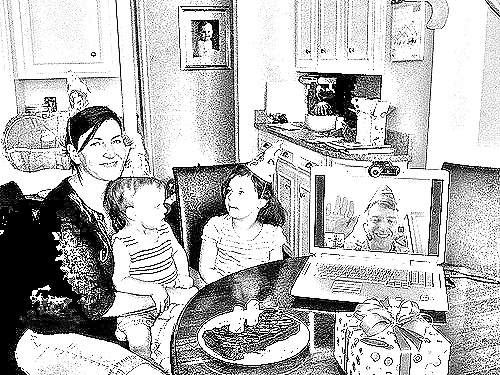
Portrait style: Sketch Portrait